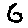
Label: 6